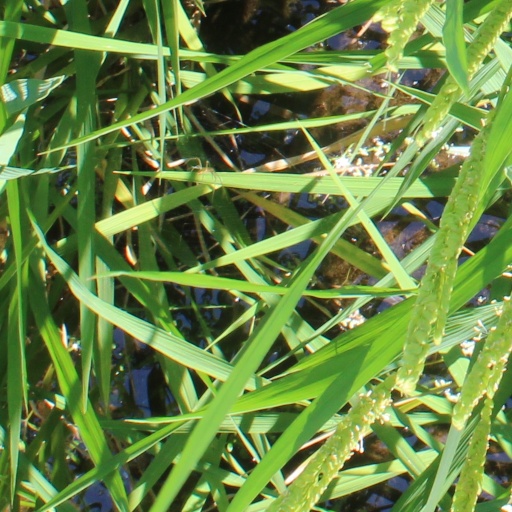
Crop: rice